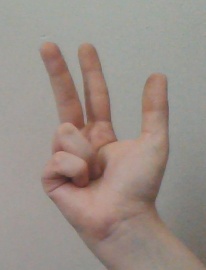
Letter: al